Headingley Castle

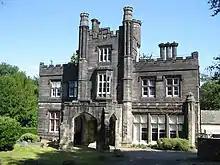
Front view

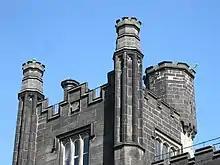
Details of turrets and battlements

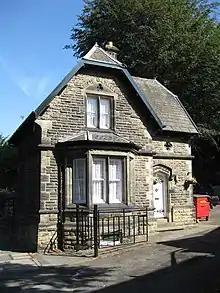
The Lodge

Headingley Castle is a large house and Grade II listed building off Headingley Lane, Headingley, Leeds, now converted into flats.